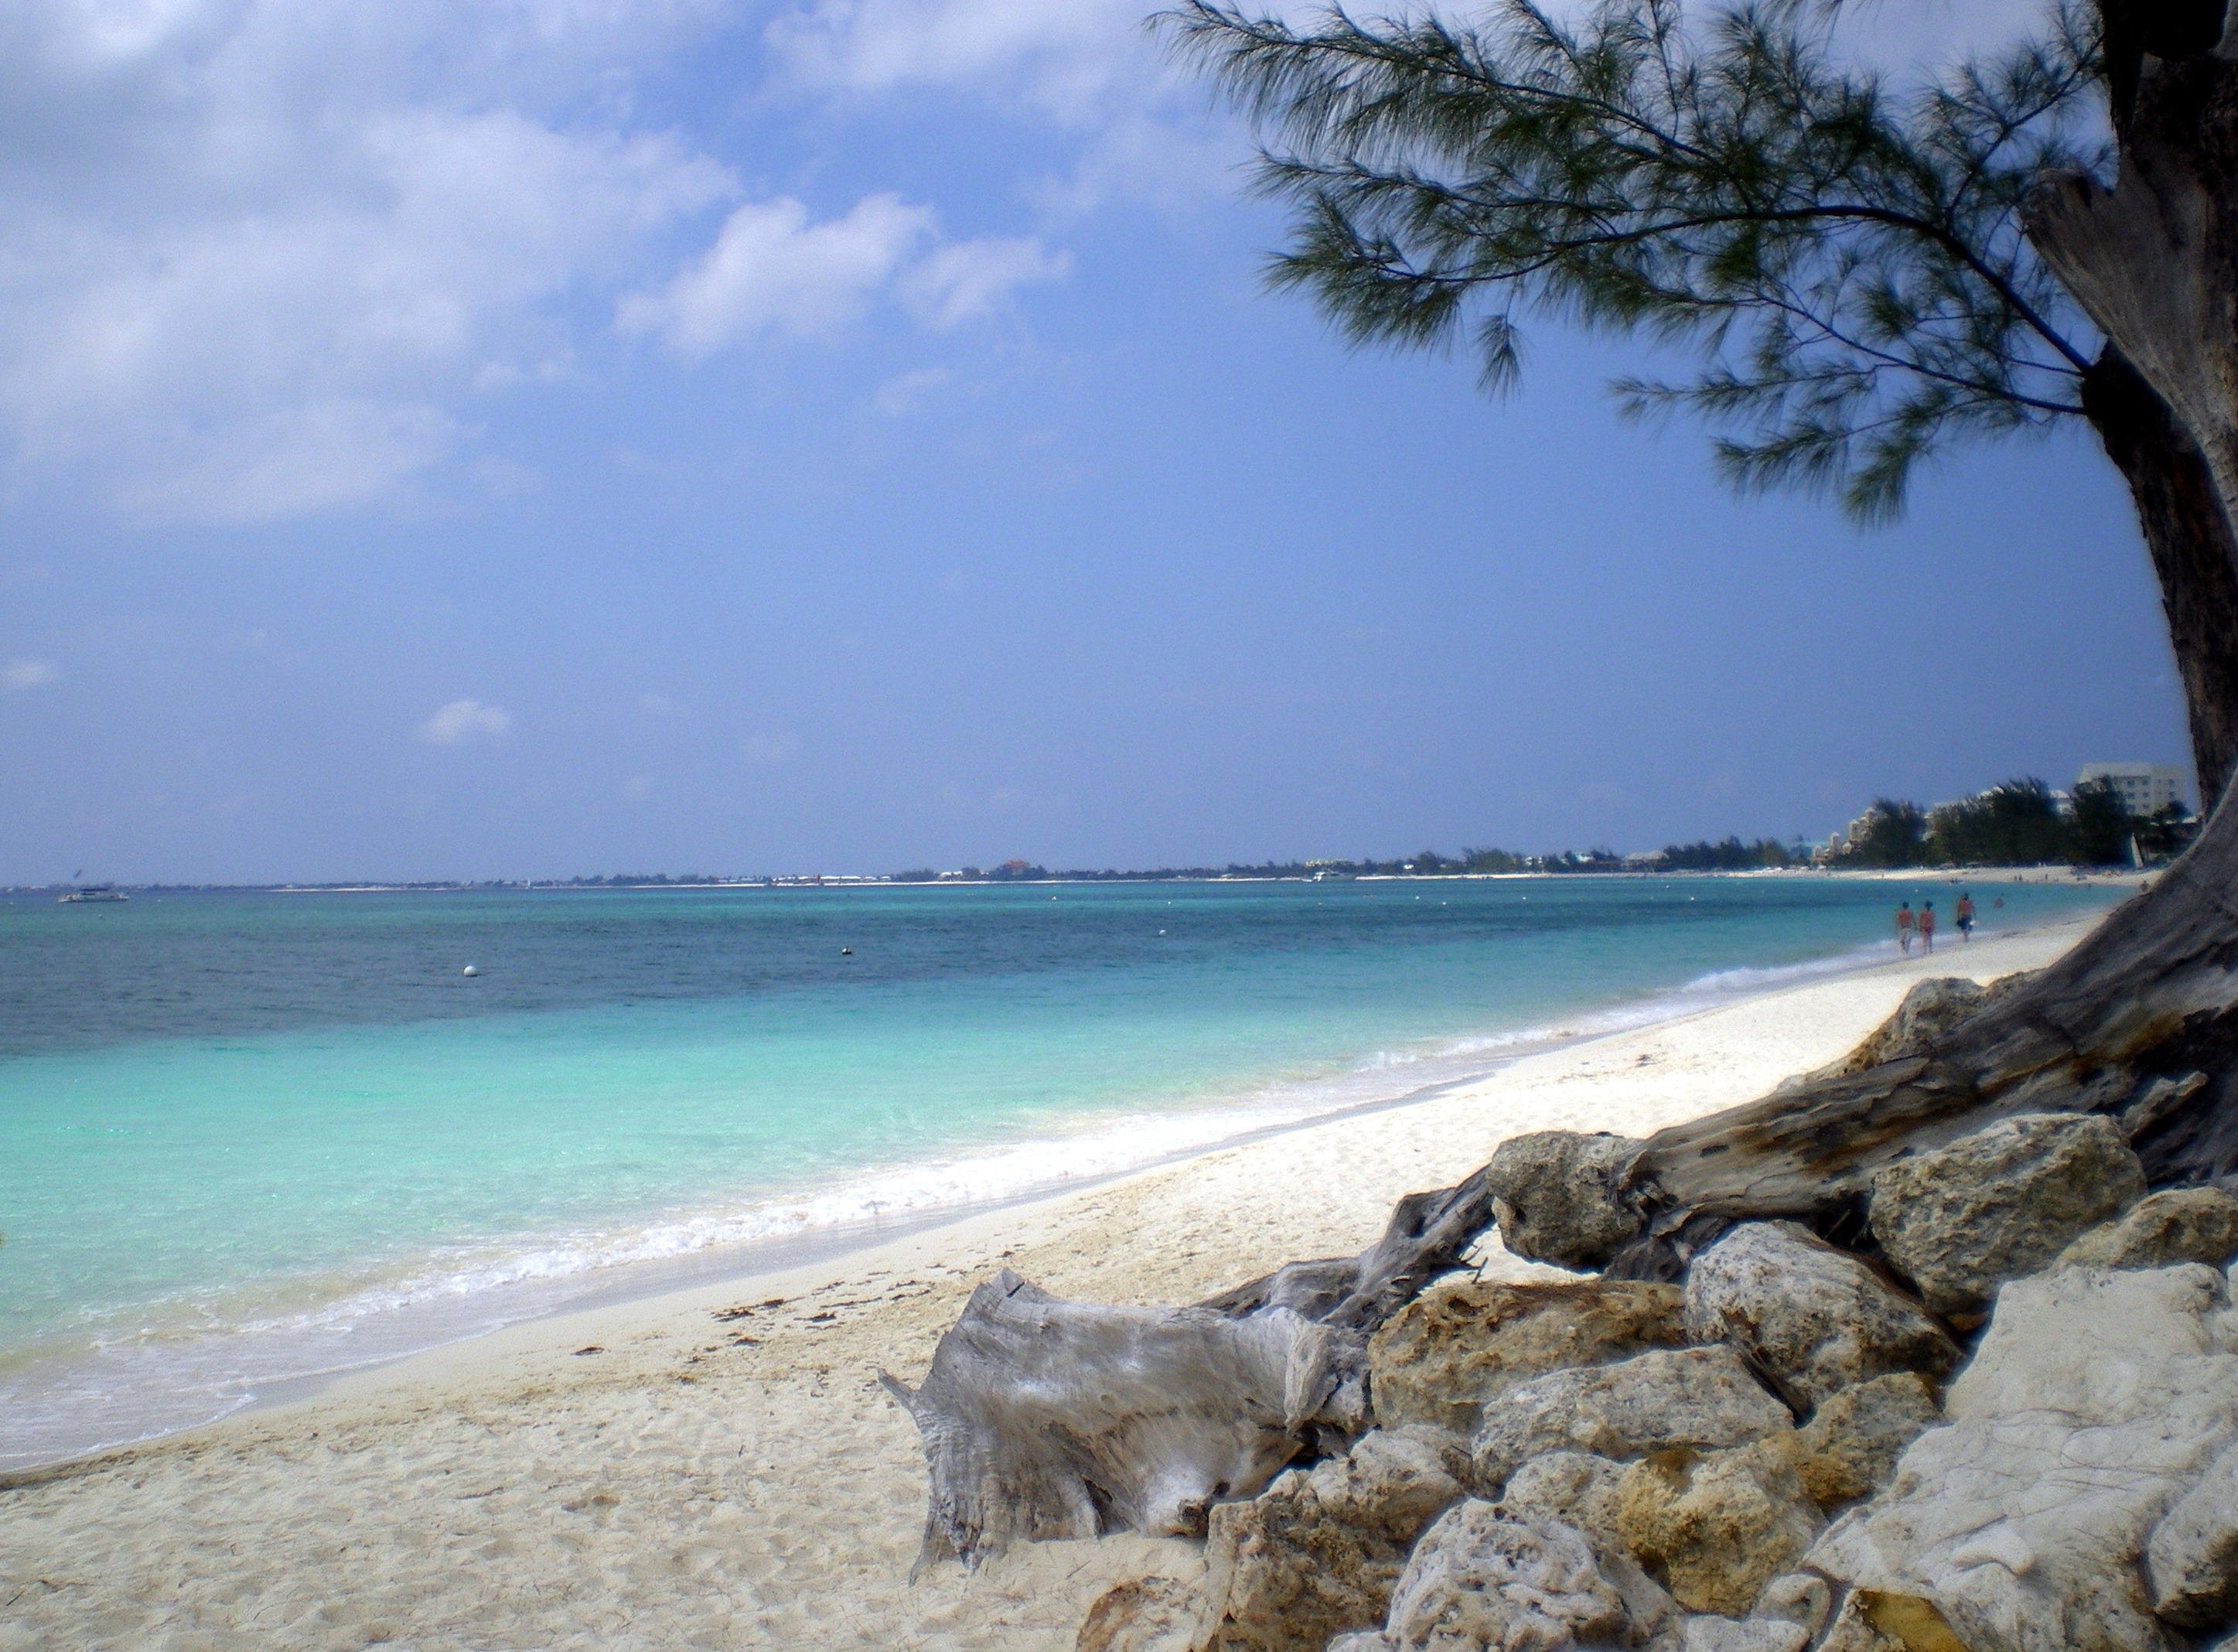
beach, sea, coast, outdoor, sand, rock, ocean, sunlight, shore, wave, coastal, vacation, tourist, coastline, seaside, idyllic, cove, relax, paradise, palm, tranquil, scenic, tropical, peaceful, seascape, scenery, lagoon, bay, island, tourism, seashore, body of water, reef, sunny, tropic, relaxation, fantasy, atlantic, caribbean, exotic, getaway, tropics, cape, destination, islet